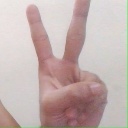
अक्षर: क